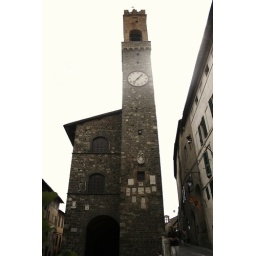
A big clock tower in Italy. So beautiful...